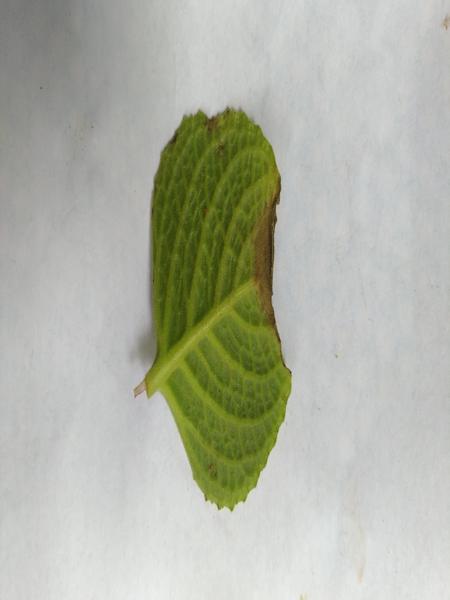
Plant: Doddpathre